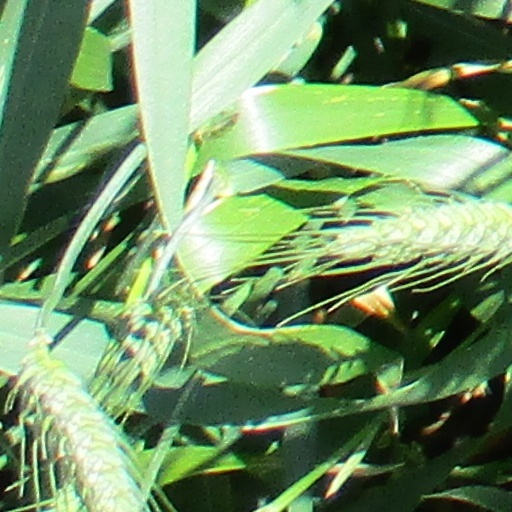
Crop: wheat